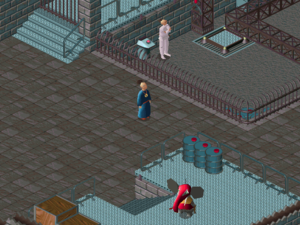
Little Big Adventure, communément abrégé LBA1 et distribué sous le titre Relentless: Twinsen's Adventure dans les pays anglophones, est un jeu vidéo développé par le studio français Adeline Software International, sorti en 1994 sur MS-DOS, puis en 1997 sur PlayStation. À partir de 2011, le jeu a été rendu compatible avec les versions modernes de Windows et Mac OS par GOG.com, avant de connaître en 2014 un portage réalisé par DotEmu pour appareils mobiles fonctionnant sous Androïd et iOS.